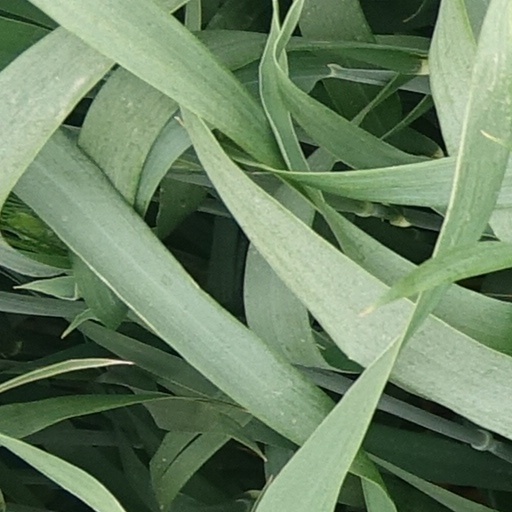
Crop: wheat